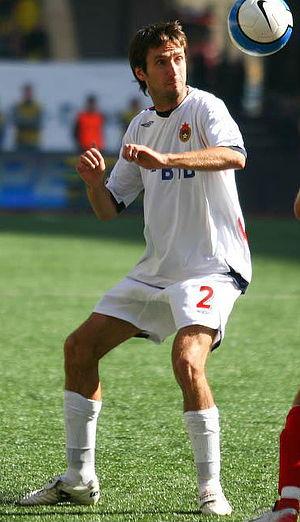
Deividas Vatshlovitch Šemberas est un footballeur international lituanien né le 8 septembre 1978 à Vilnius, évoluant au poste de milieu défensif.